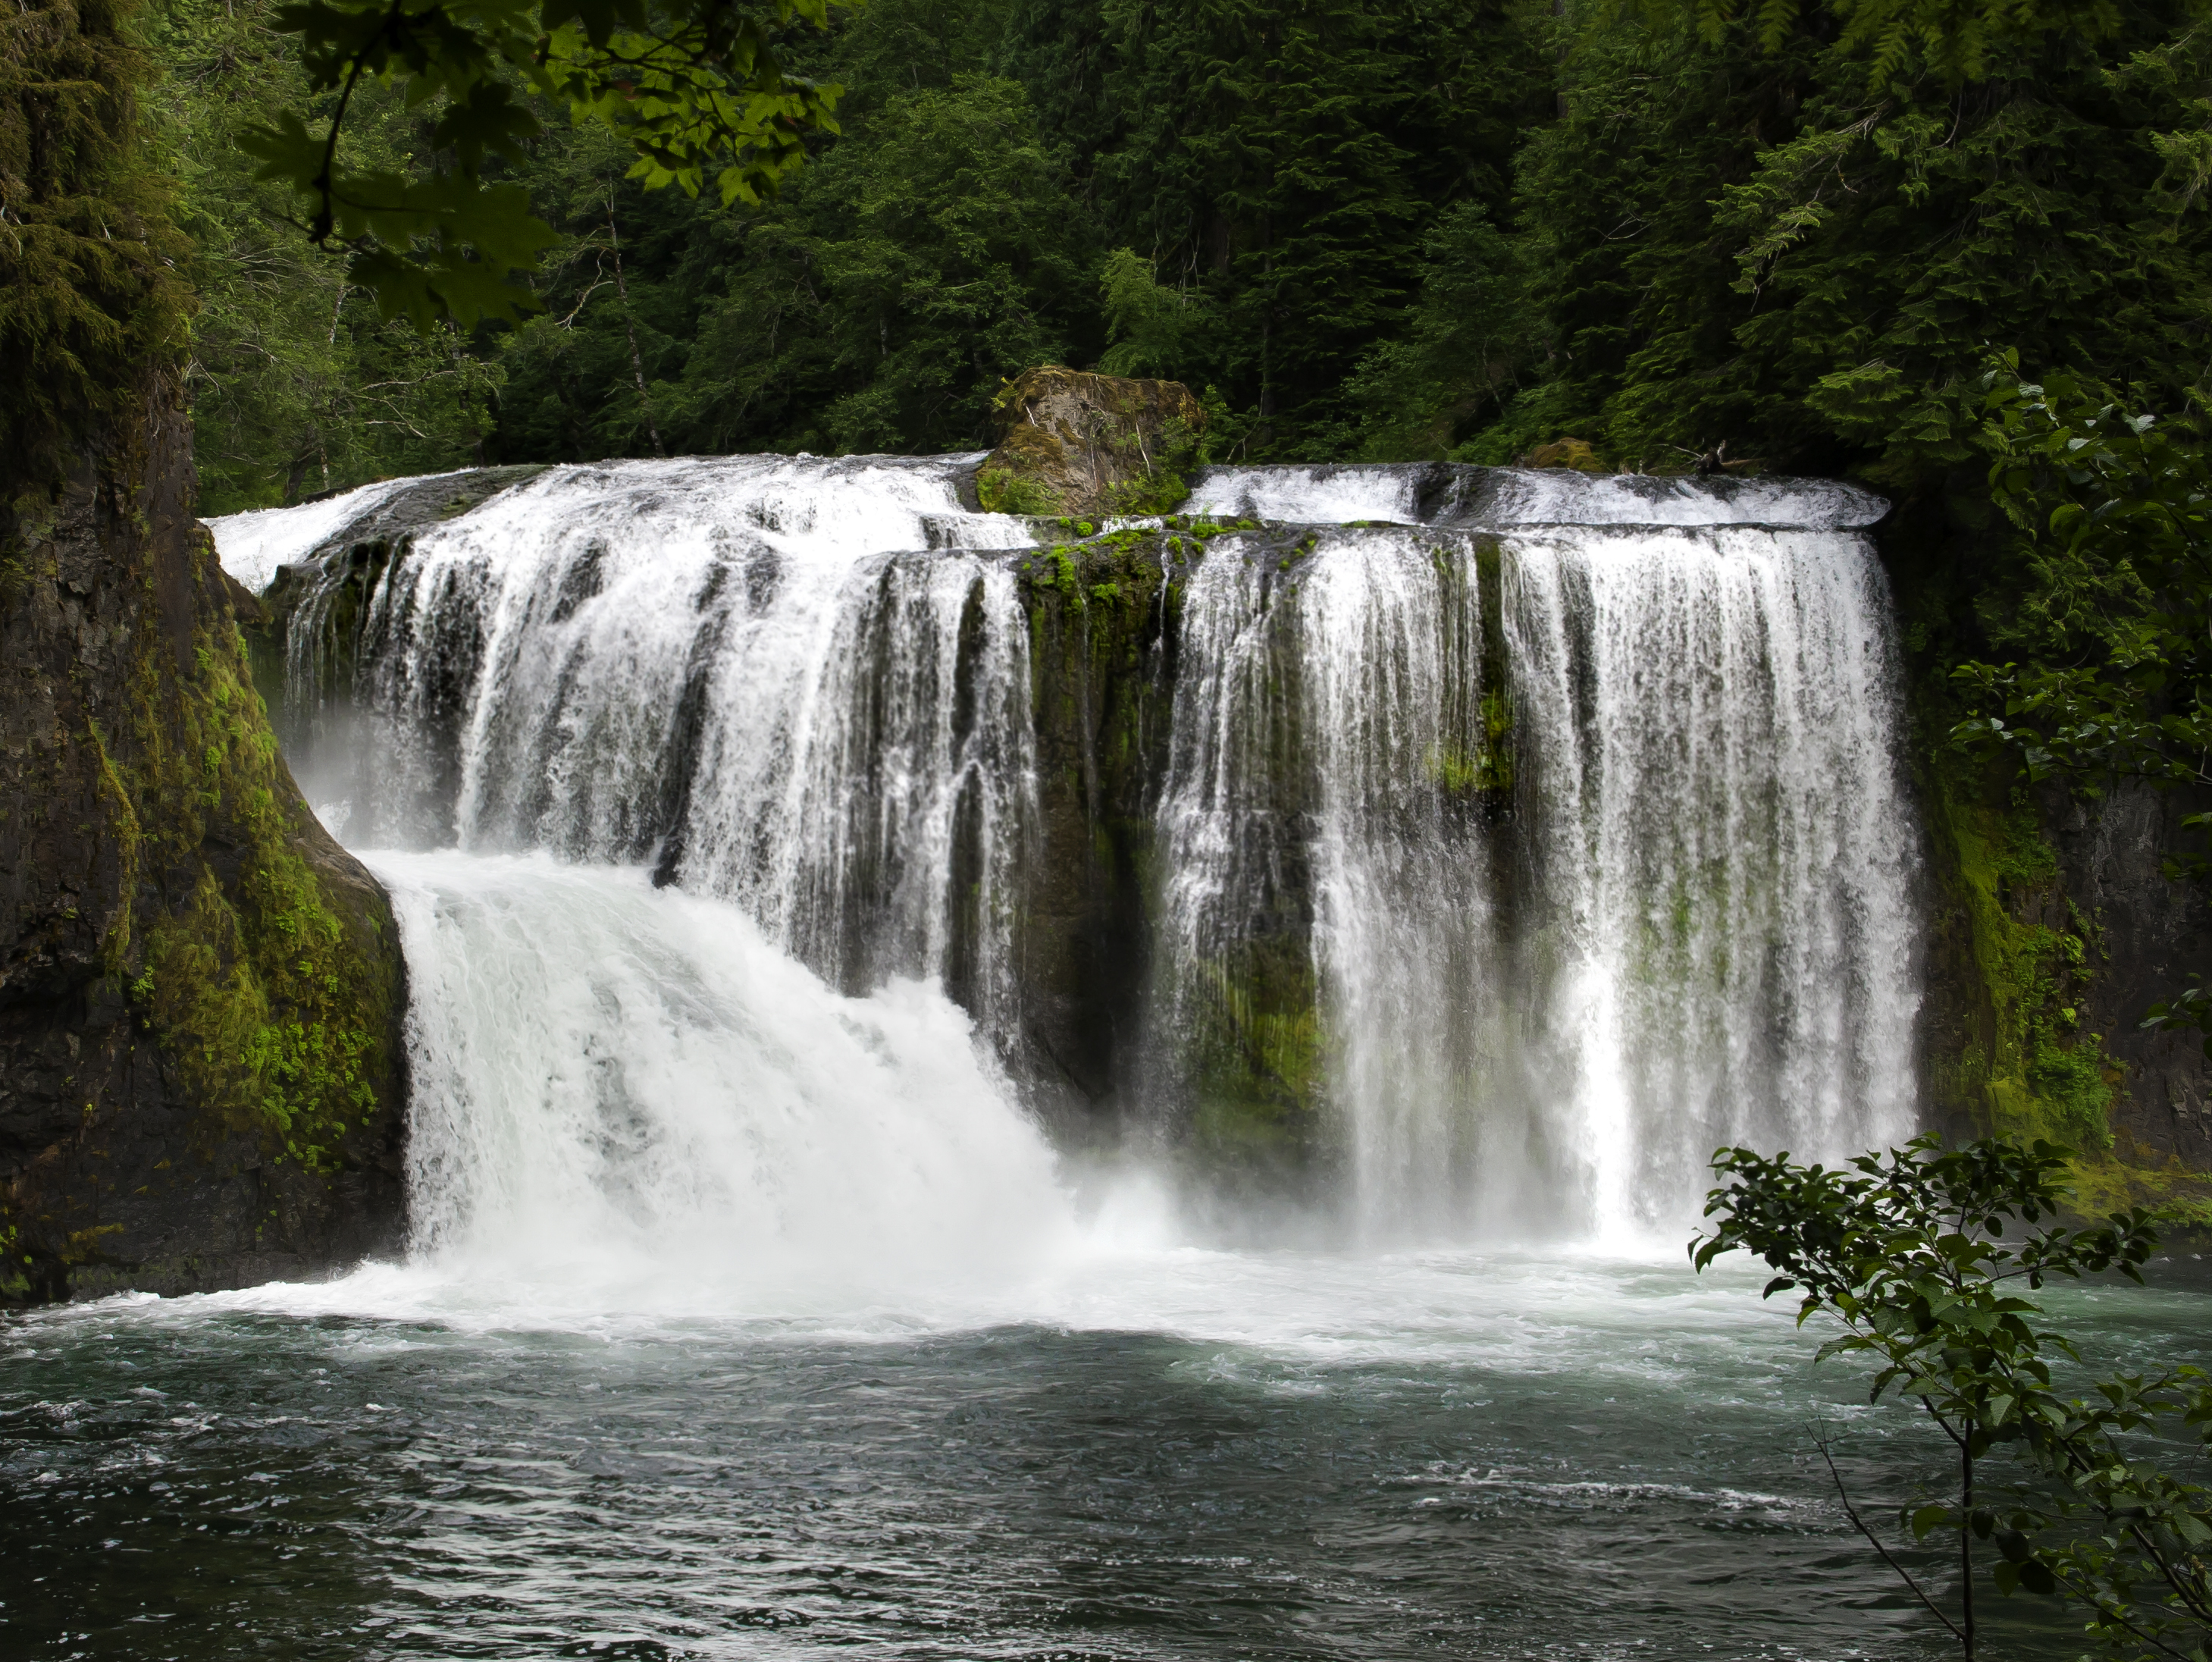
water, nature, forest, waterfall, river, stream, scenery, body of water, washington, wasserfall, water feature, watercourse, hikes, storybookwinner, lewisriverfalls